Vasco da Gama Bridge

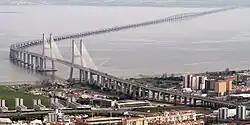
Aerial view of the bridge

The Vasco da Gama Bridge is a cable-stayed bridge flanked by viaducts that spans the Tagus River in Parque das Nações in Lisbon, the capital of Portugal.